Miriam Anzovin

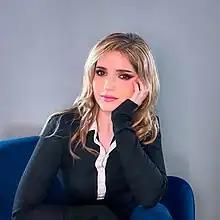

Miriam Anzovin is an American writer, artist and social media personality. Her work focuses on American Jewish communal life and is best known for her "Daf Reactions" series of videos explaining passages from the Talmud posted to TikTok and other social media platforms.